Rand School of Social Science

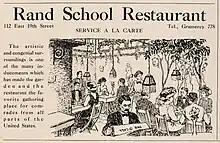
Advertisement for the Rand School Restaurant from the debut issue of "The Masses" magazine, January 1911.

In its early years, the school conducted regular lectures and night courses. The first location of the school was at 112 East 19th Street — a one family house converted to use as a school. To help reduce overhead costs some of the rooms of this dwelling were rented out to tenants. The school remained in this brownstone for six years, before losing the lease and being forced to move to a similar building down the block at 140 East 19th Street in 1912.